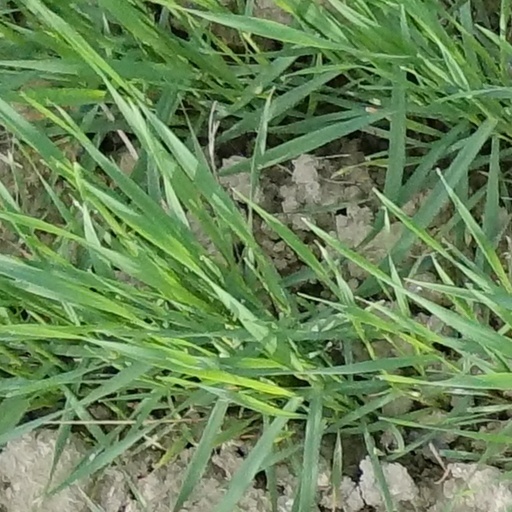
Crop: wheat